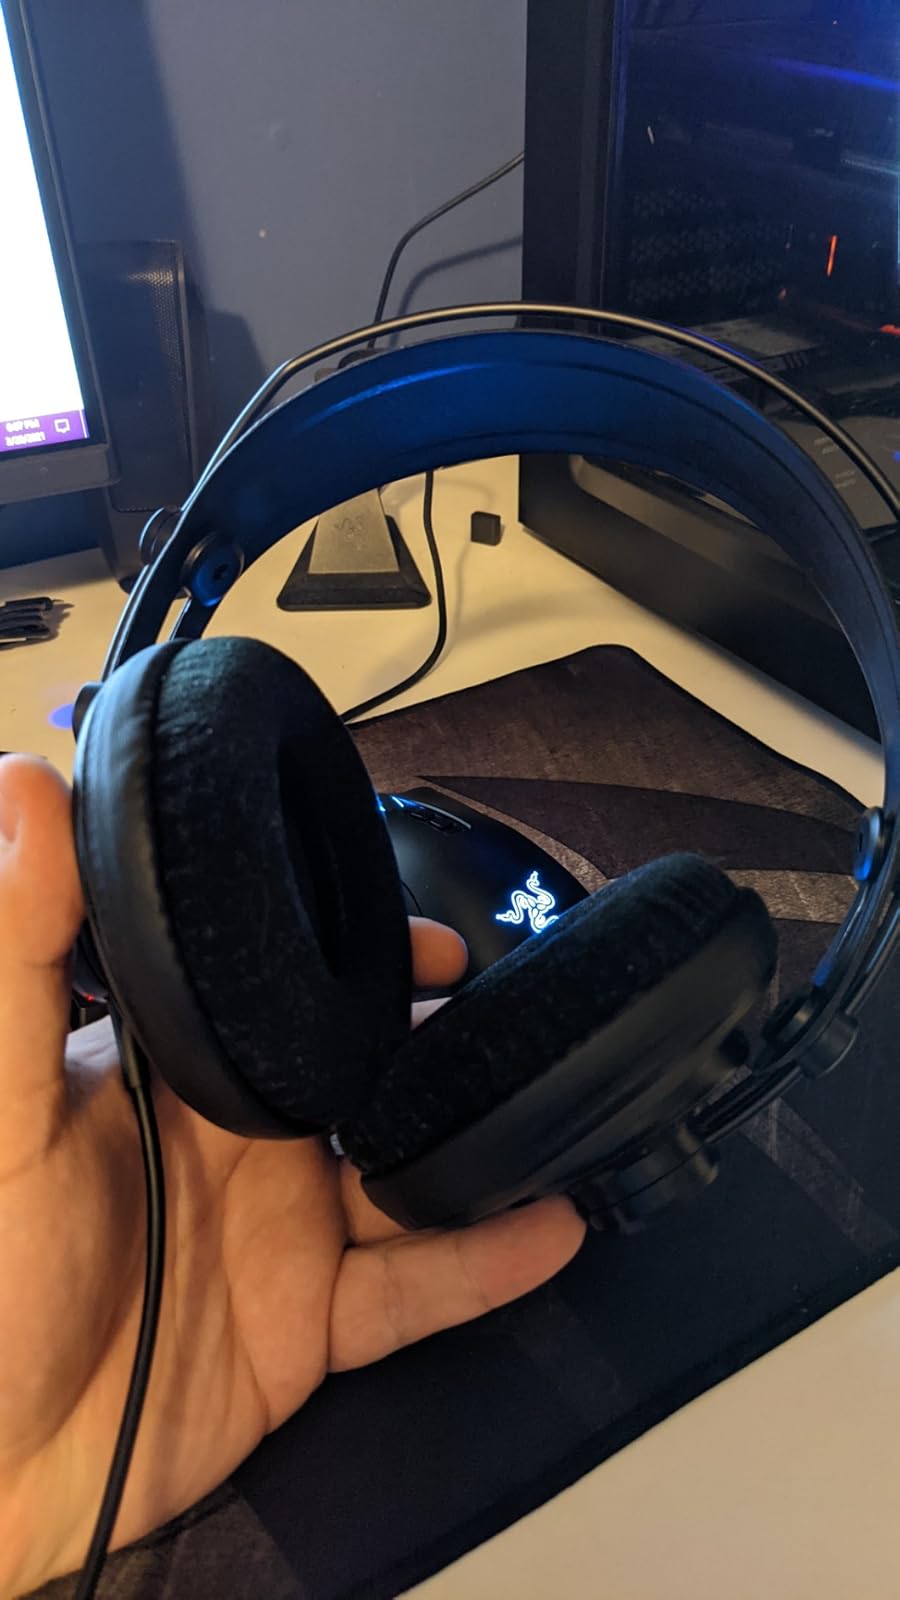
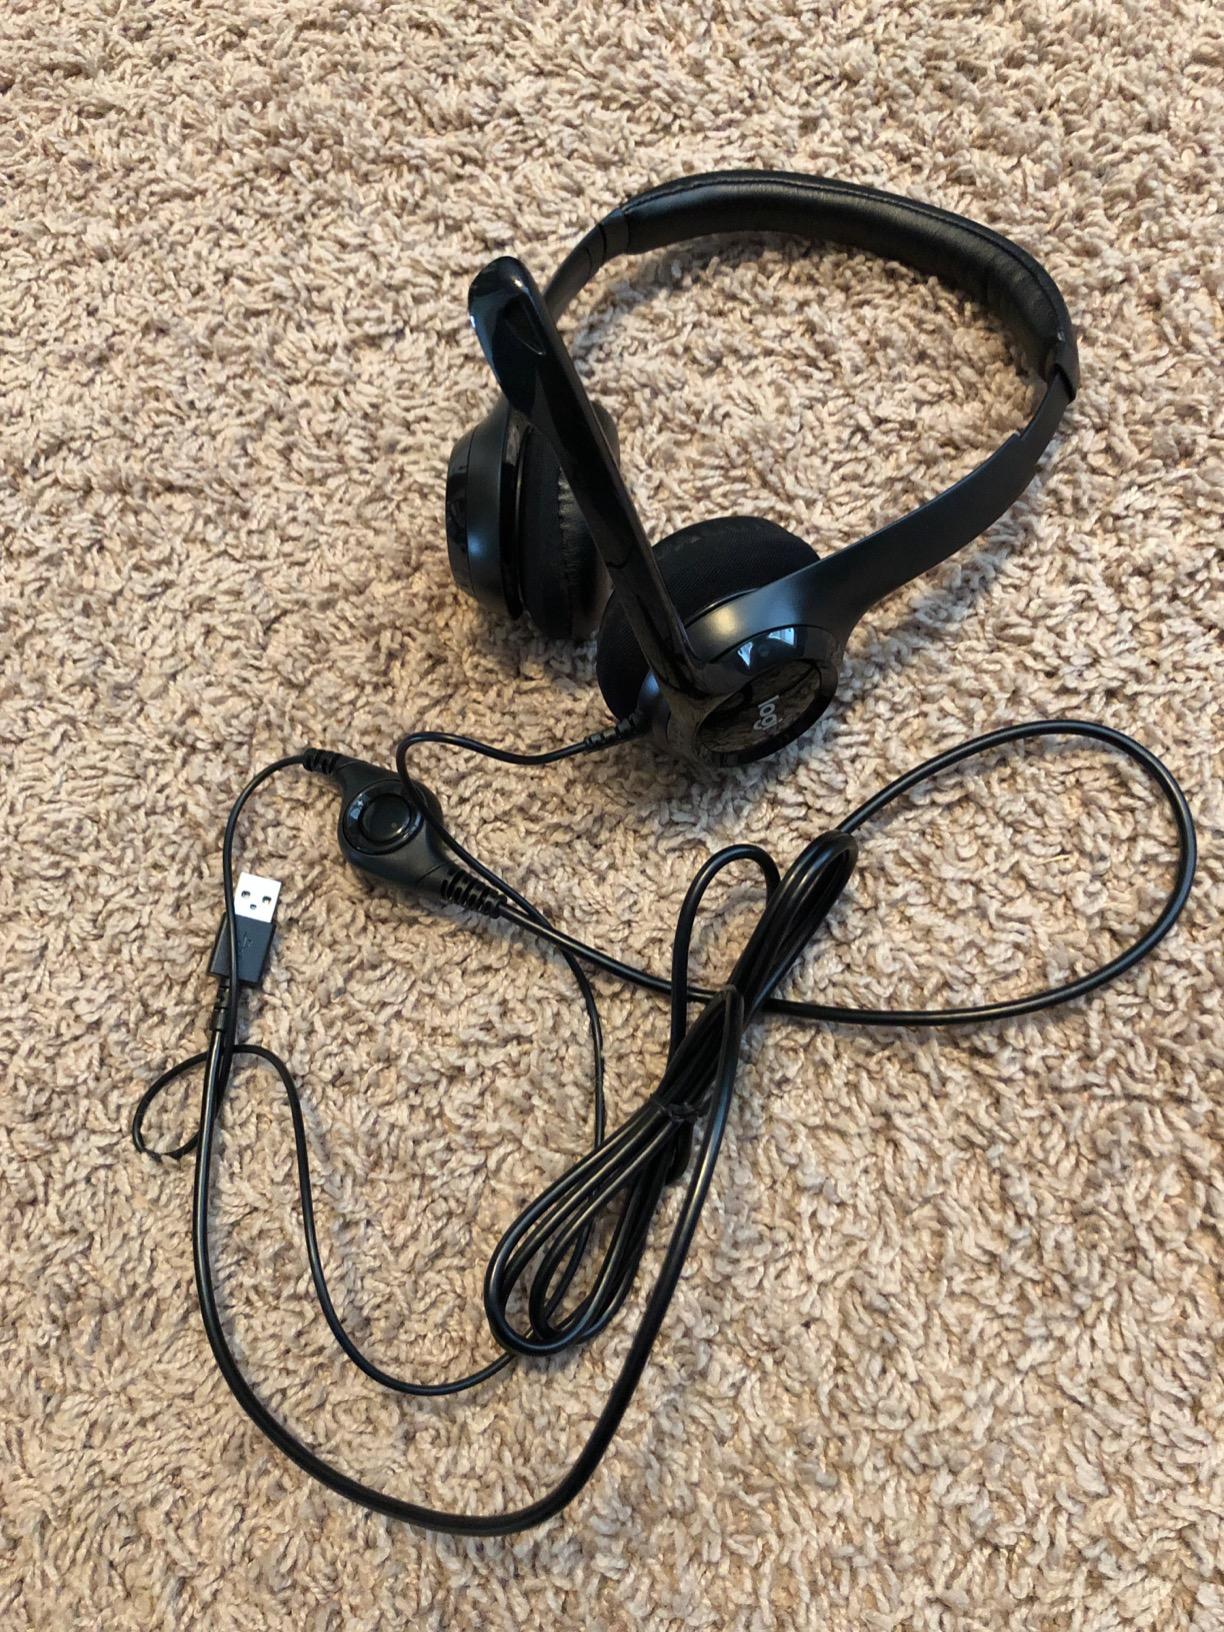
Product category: headphones
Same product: no